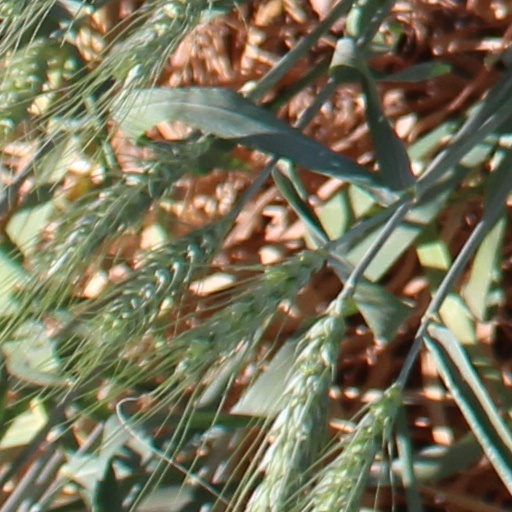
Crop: wheat